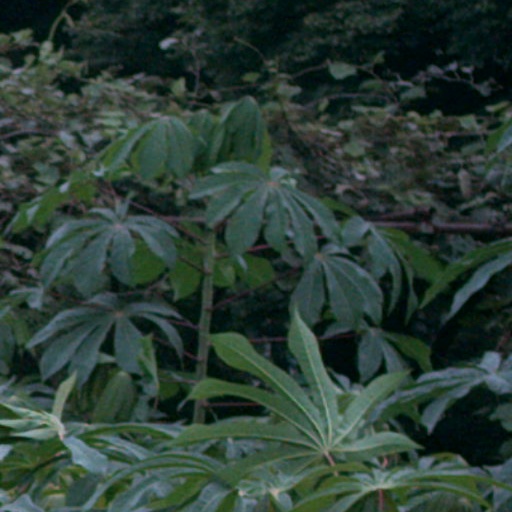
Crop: cassava